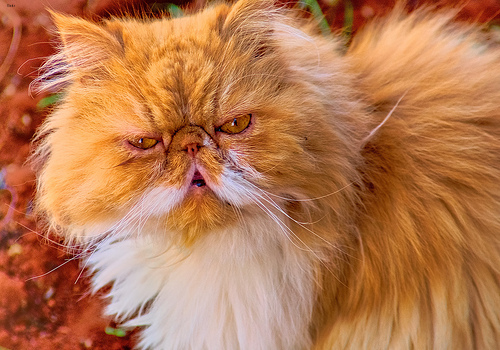
Animal: cat
Breed: Persian